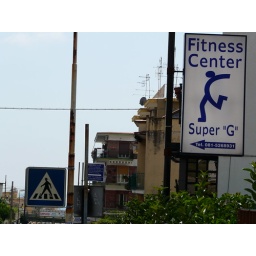
Get in shape, then cross the street